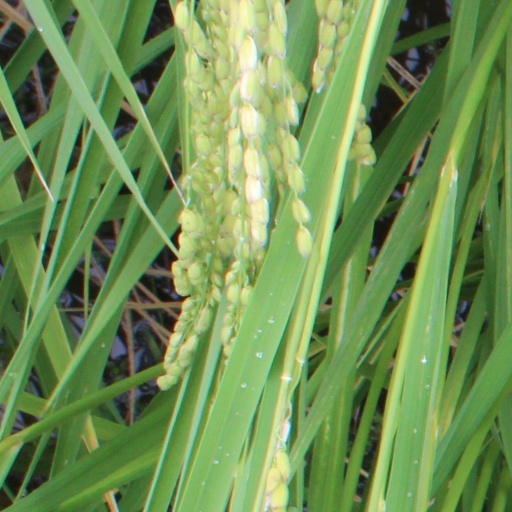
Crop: rice